Europe This Week

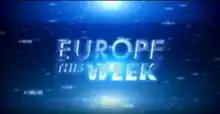

Europe This Week is a business news show aired on CNBC Europe and on CNBC World in the US, co-presented by Guy Johnson and Louisa Bojesen, from 6pm to 6:30pm CET (12pm to 12:30pm EST) on Fridays.